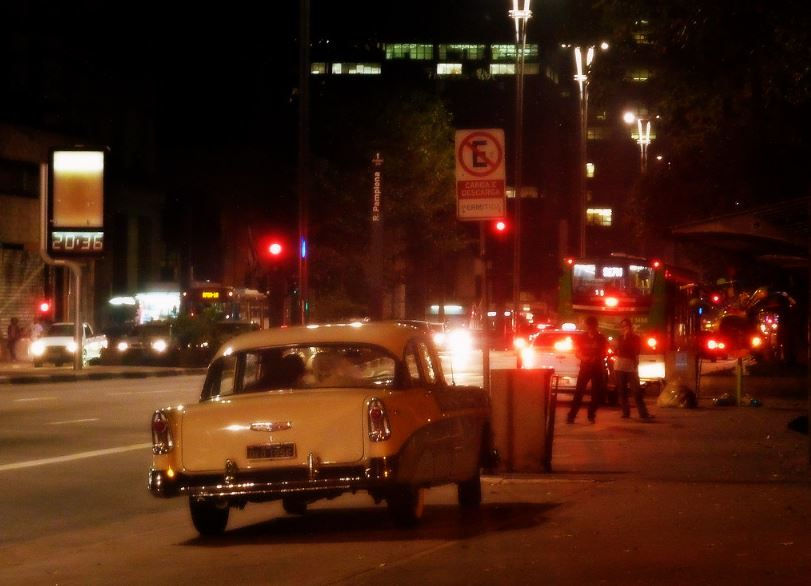
Fire: no
Smoke: no